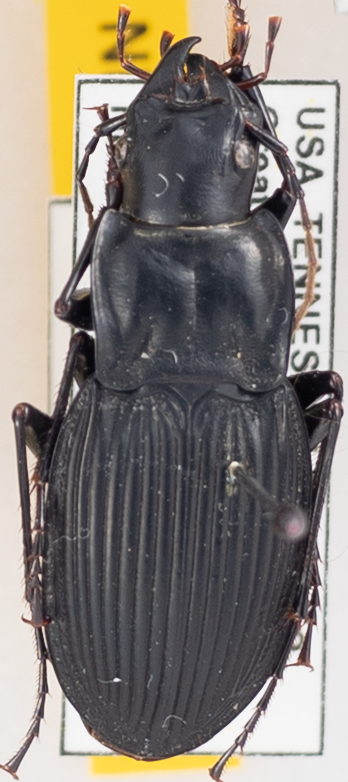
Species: Dicaelus teter
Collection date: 2022-08-16
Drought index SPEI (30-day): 1.01
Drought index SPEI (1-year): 0.938
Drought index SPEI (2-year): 2.09